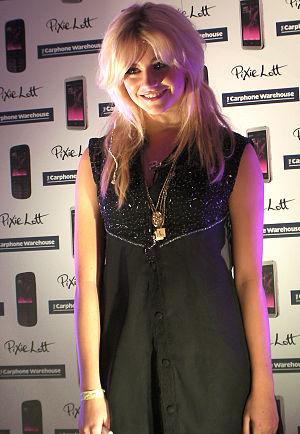
Pixie Lott